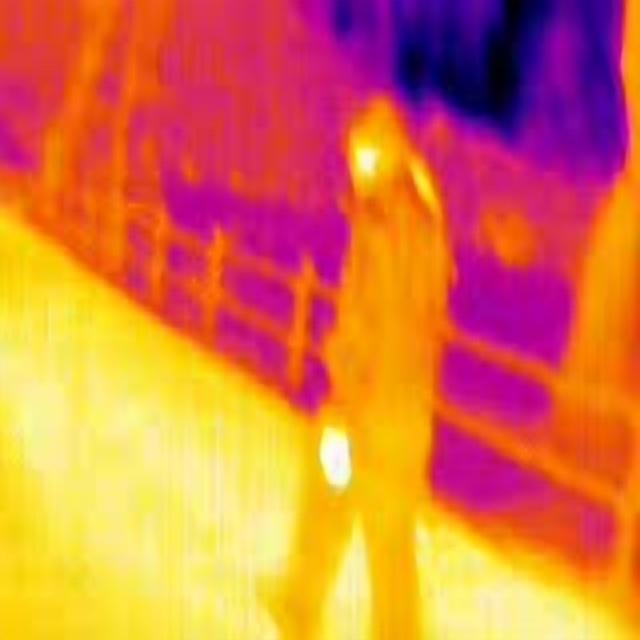
Detected objects:
label: person